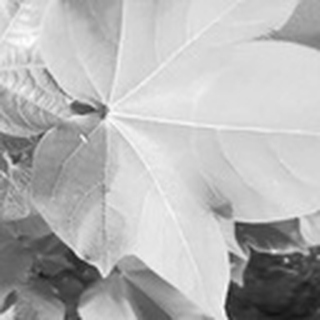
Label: healthy_cotton